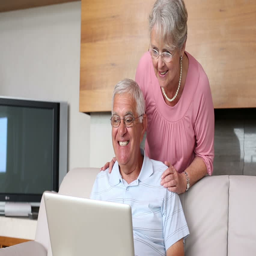
senior couple using laptop together at home in the living room